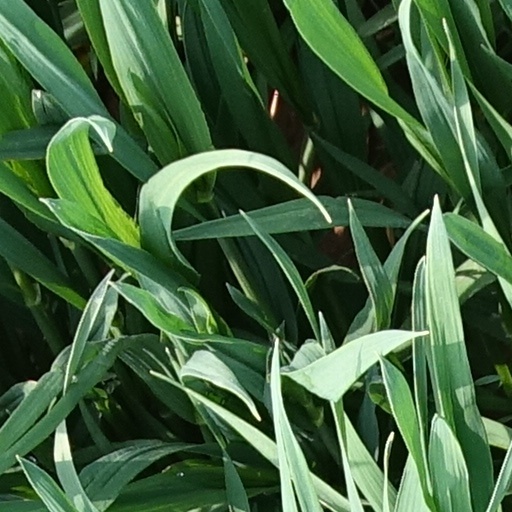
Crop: wheat